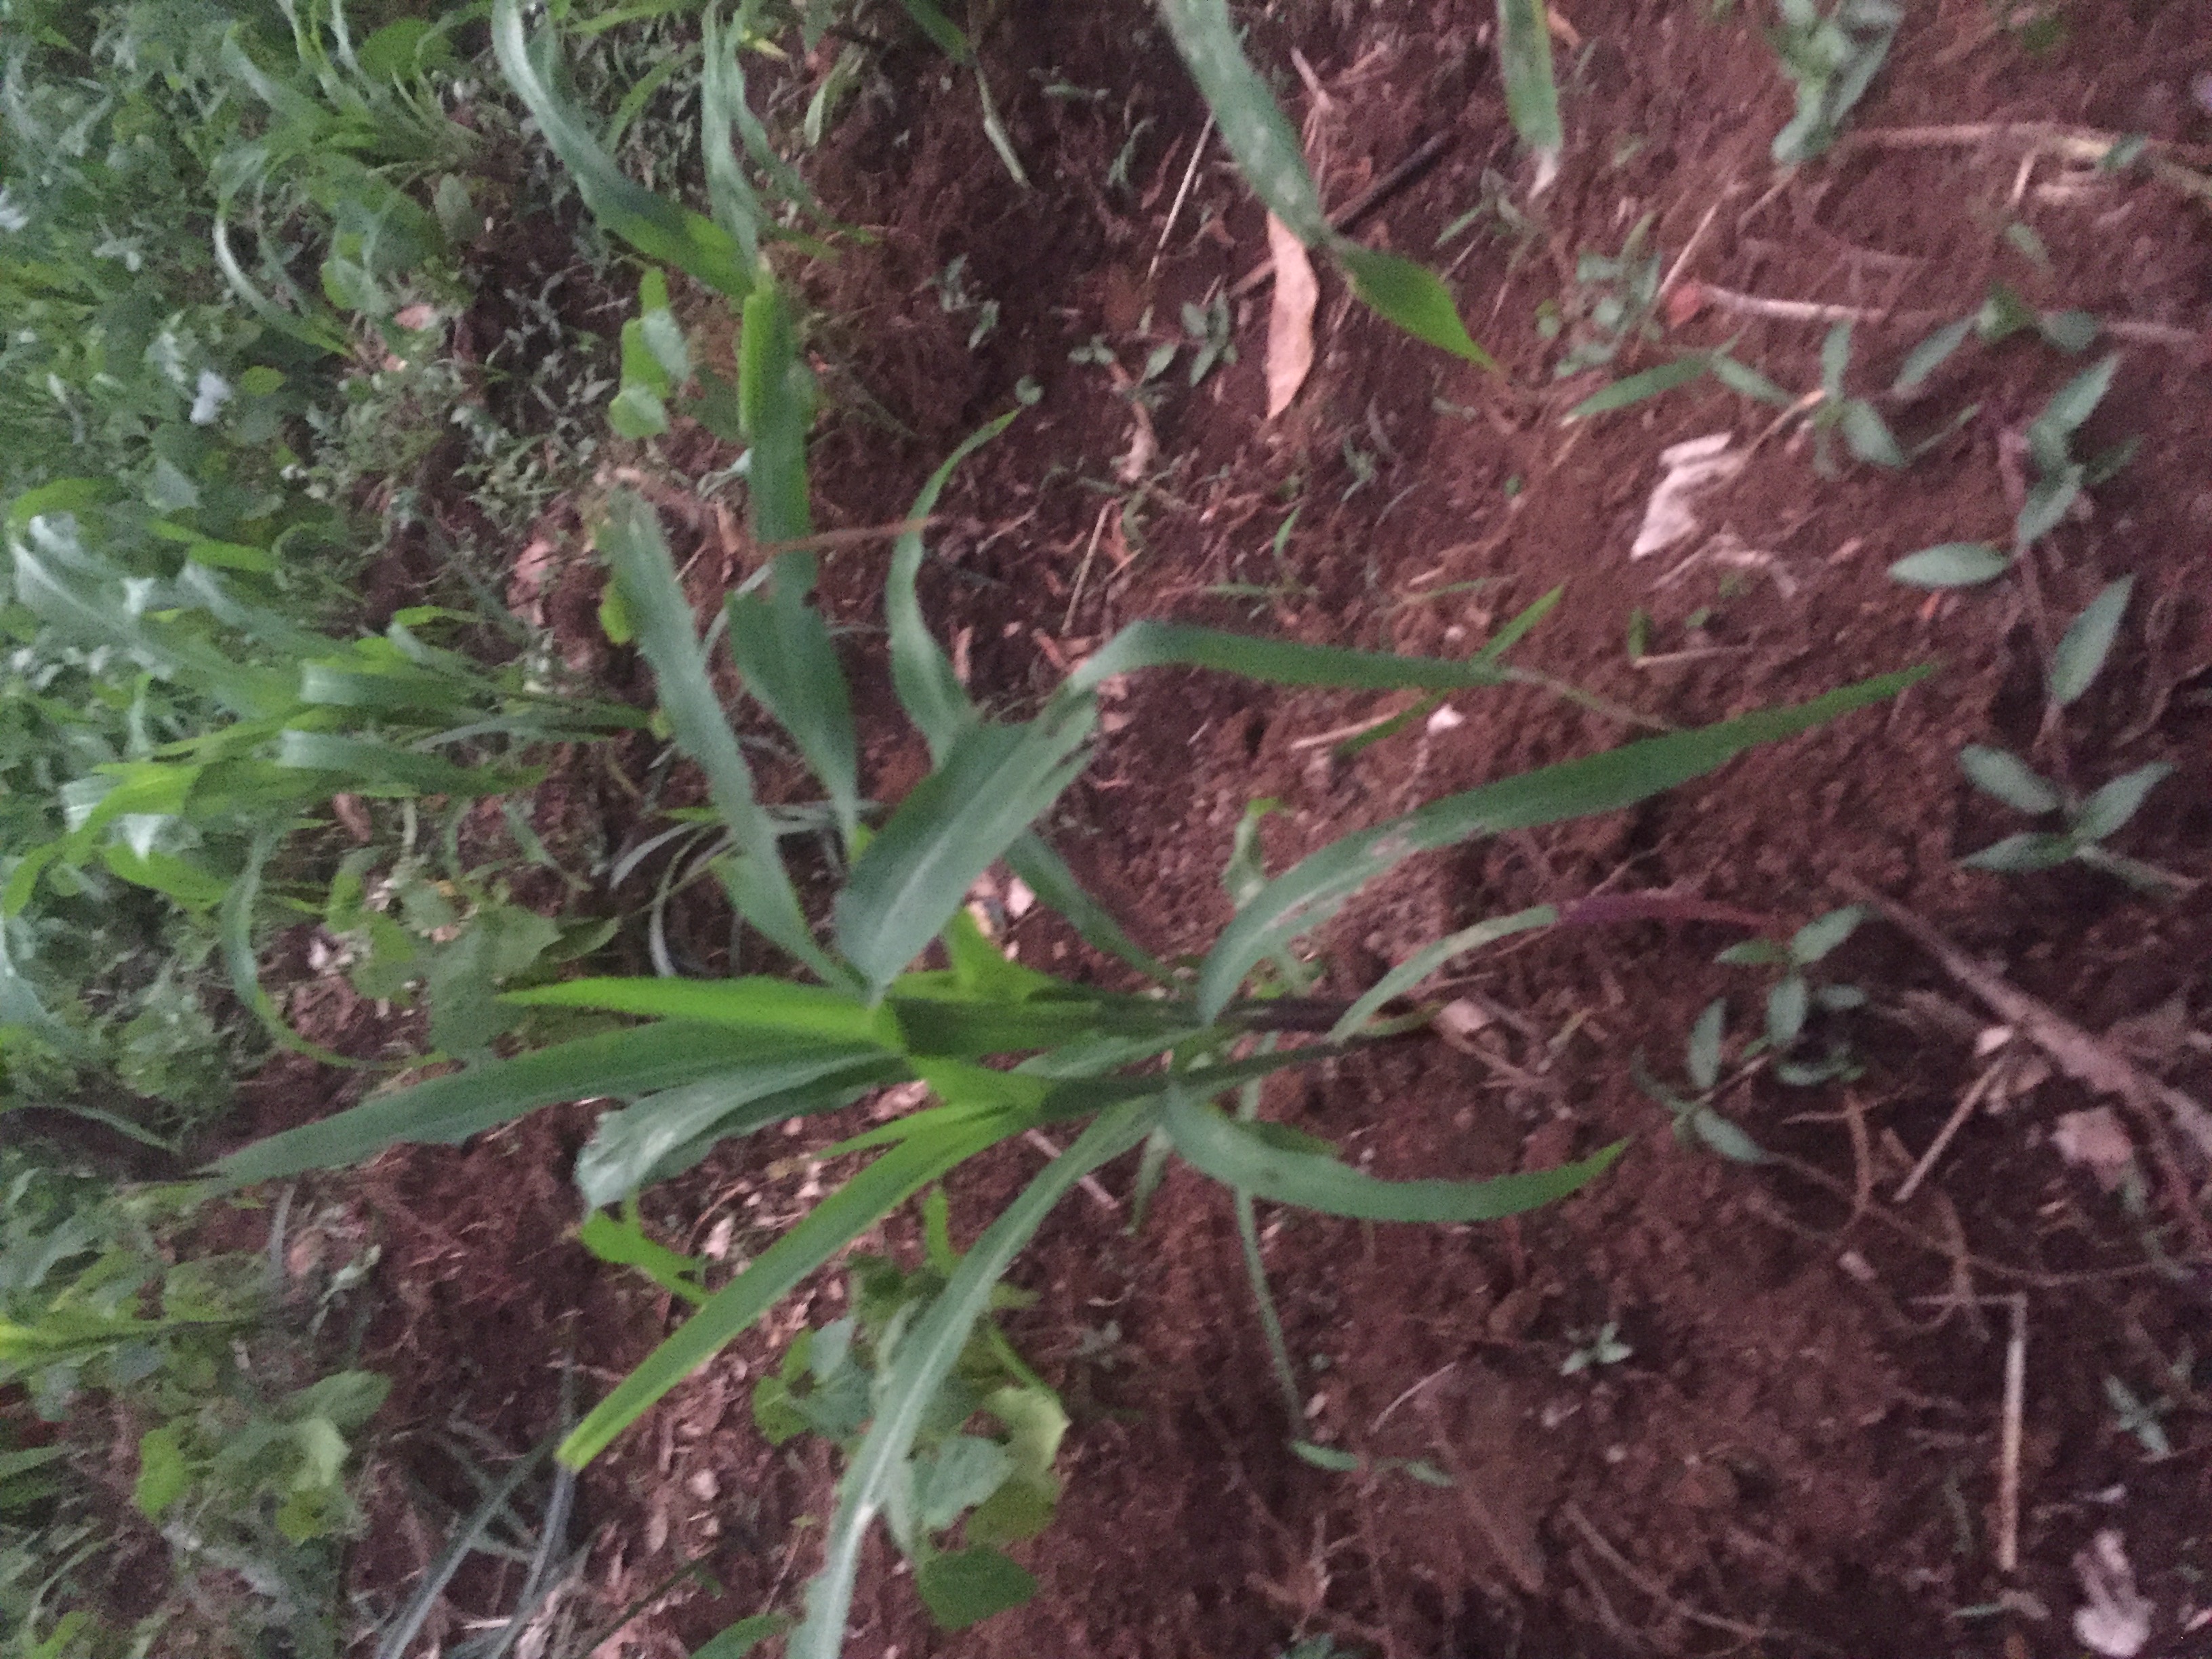
Label: helminthosporium_leaf_blight